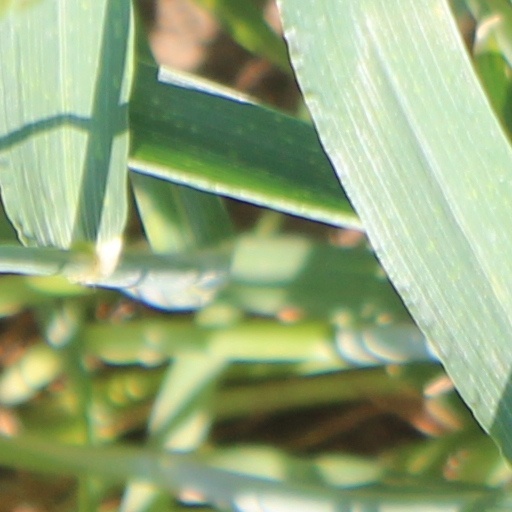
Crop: wheat